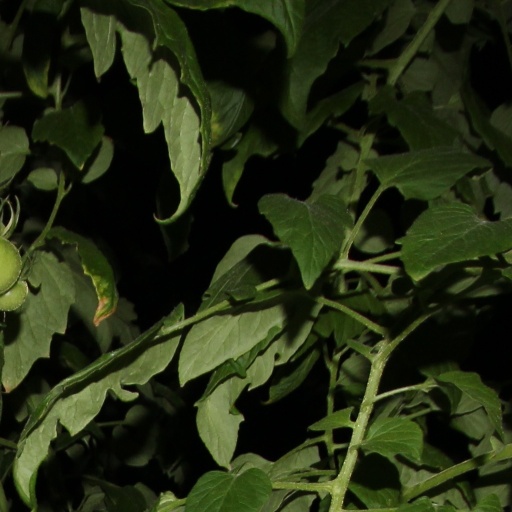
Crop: tomato